Oka Nature Reserve

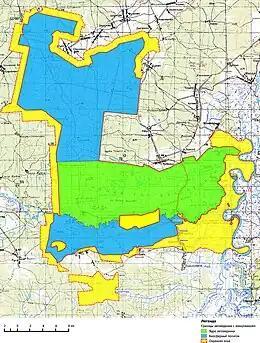
Map of Oka Reserve (green and blue) with buffer zones

The reserve is in the "Sarmatic mixed forests" ecoregion, a band of mixed oak/spruce/pine forests stretching from southern Sweden to the Ural Mountains.